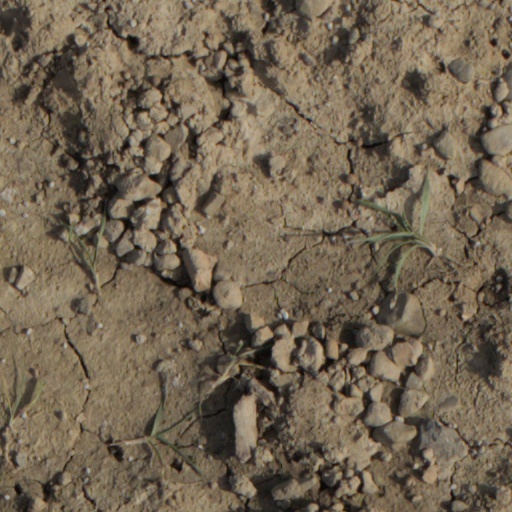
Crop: wheat